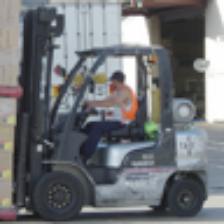
Label: NonHuman